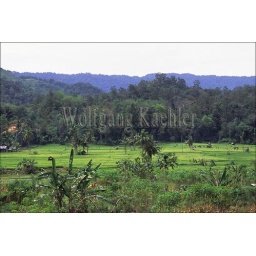
Indonesia, sumatra, rice fields with cassava field in foreground, rain forest in background